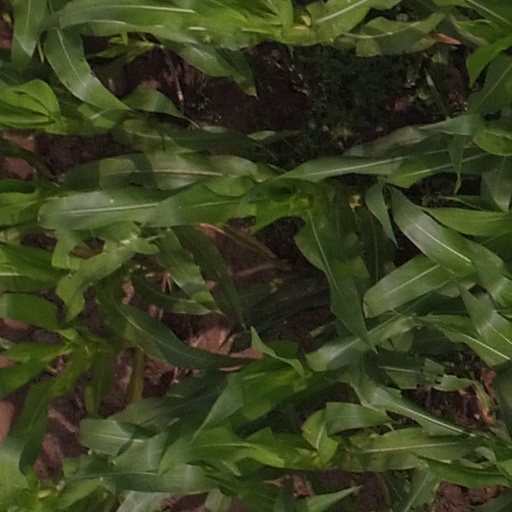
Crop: maize; corn